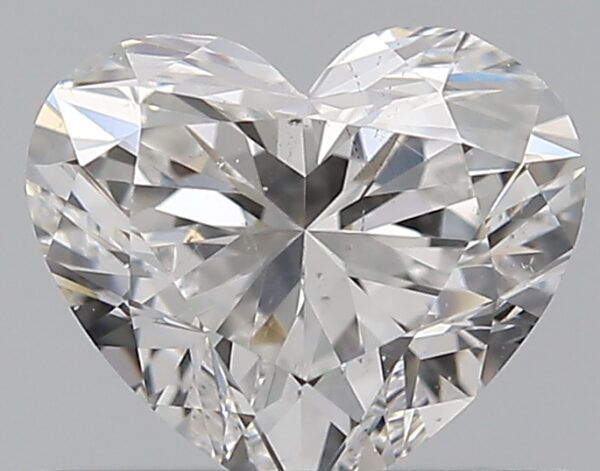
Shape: heart
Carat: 0.7
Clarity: SI1
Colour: F
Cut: EX
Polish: VG
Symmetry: VG
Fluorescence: N
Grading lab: GIA
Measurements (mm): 5.23 x 6.16 x 3.61